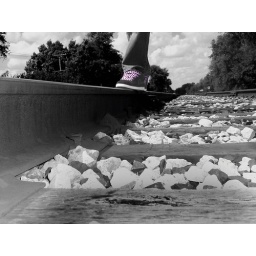
Me walking the train tracks by myself